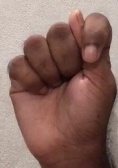
ASL sign: T